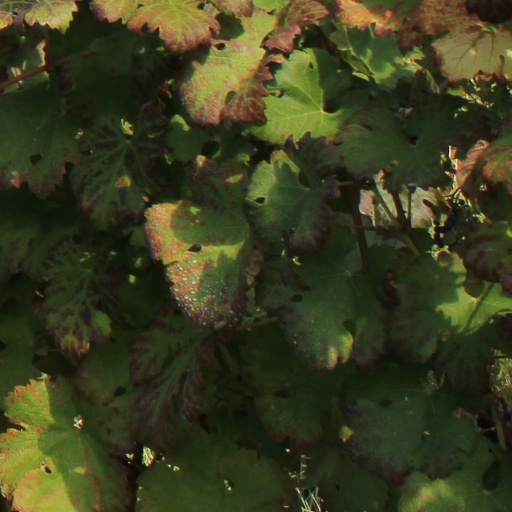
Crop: grape